Filmform

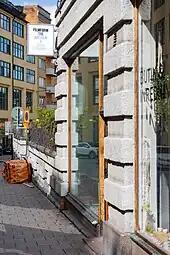
Filmform (Stockholm)

Filmform is a Swedish foundation dedicated to promotion, distribution and preservation of Swedish art film and experimental video. Founded in 1950, it was originally known as Svensk Experimentfilmstudio and was later called Arbetsgruppen för Film (AFF). The Filmform collection includes 1,200 titles from 1924 until today. Filmform is supported by the Arts Grants Committee of the Ministry of Culture and the Swedish Arts Council.